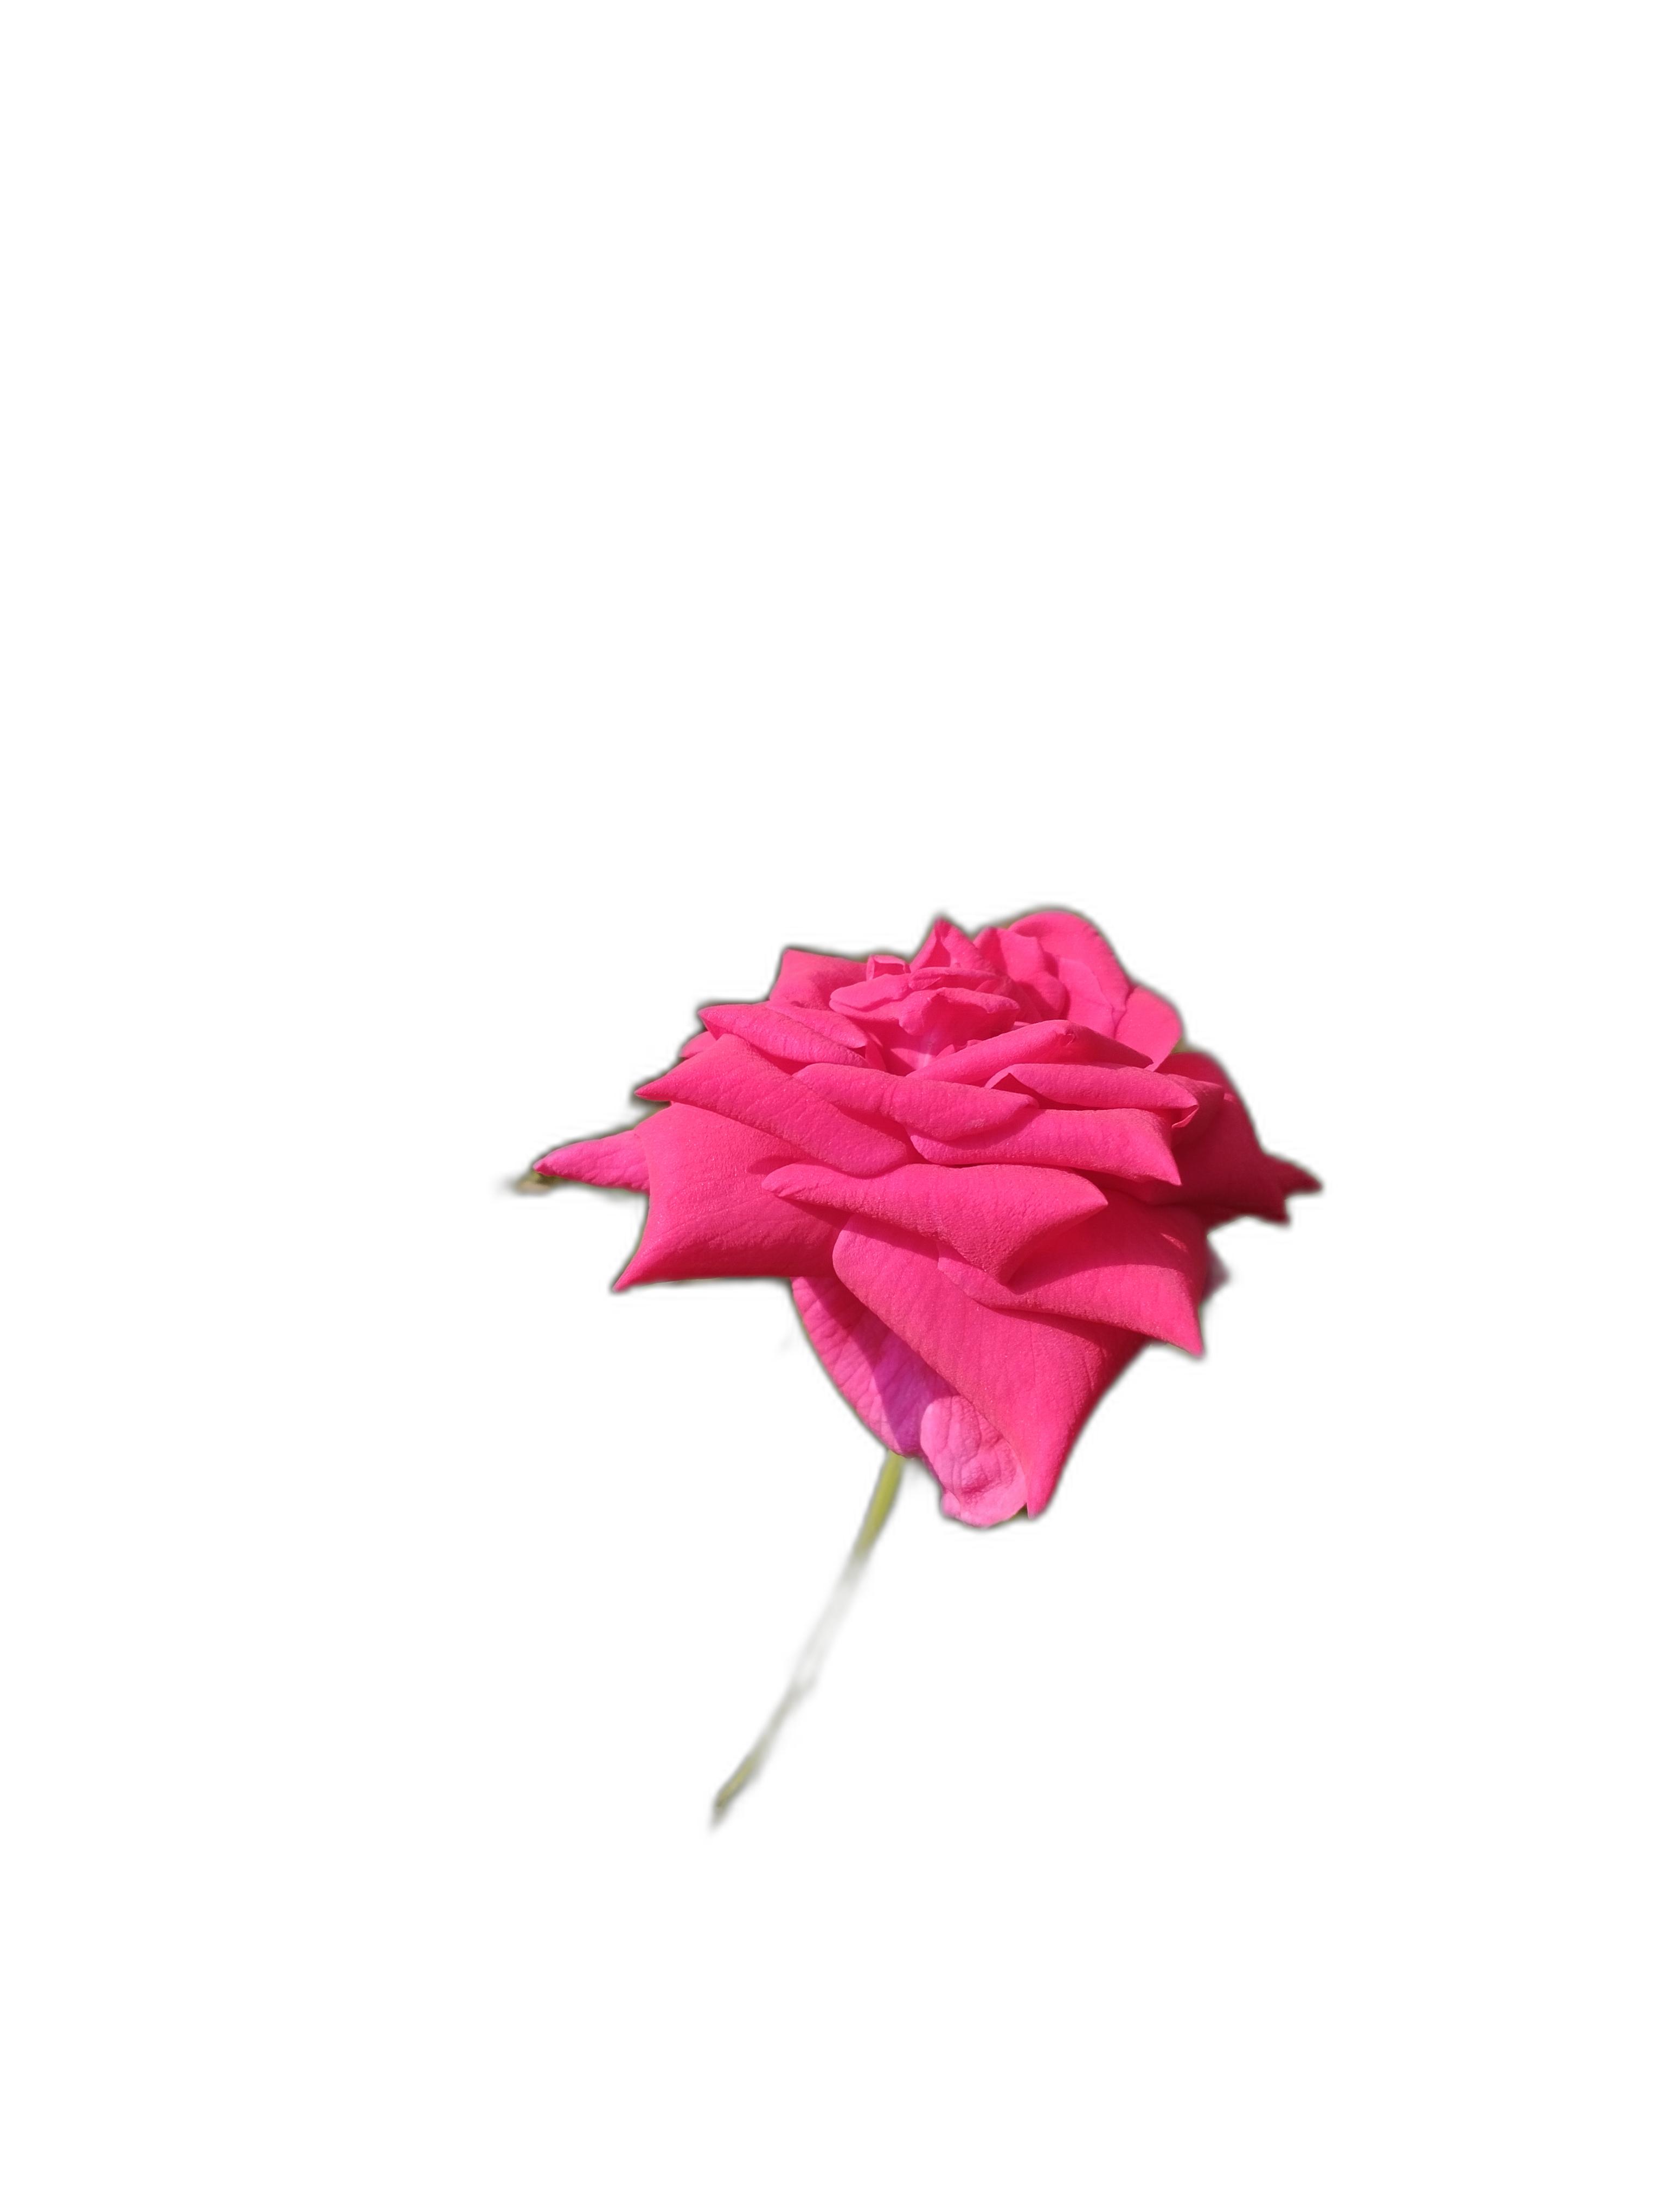
Label: Rose